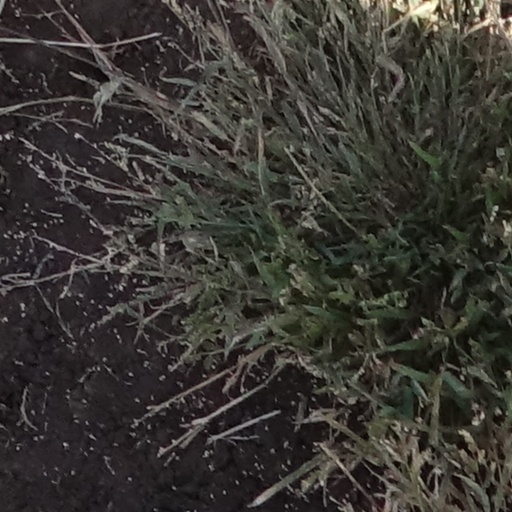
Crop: sorghum